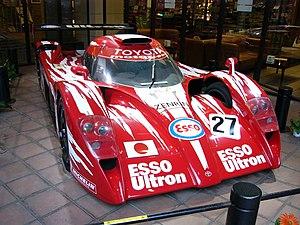
Toyota Motorsport GmbH est, tout comme Toyota Racing Development, une des filiales sportives du constructeur japonais Toyota. Basée à Cologne en Allemagne depuis 1979, l'entreprise a été fondée et dirigée par Ove Andersson. TMG s'est engagée dans les plus grandes disciplines du sport automobile mondial comme les 24 Heures du Mans, le championnat du monde des rallyes, et le championnat du monde de Formule 1.